Comet assay

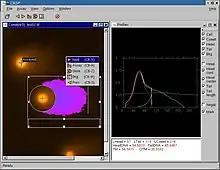
CaspLab comet assay application screenshot

The single cell gel electrophoresis assay (SCGE, also known as comet assay) is an uncomplicated and sensitive technique for the detection of DNA damage at the level of the individual eukaryotic cell. It was first developed by Östling & Johansson in 1984 and later modified by Singh "et al." in 1988. It has since increased in popularity as a standard technique for evaluation of DNA damage/repair, biomonitoring and genotoxicity testing. It involves the encapsulation of cells in a low-melting-point agarose suspension, lysis of the cells in neutral or alkaline (pH>13) conditions, and electrophoresis of the suspended lysed cells. The term "comet" refers to the pattern of DNA migration through the electrophoresis gel, which often resembles a comet.